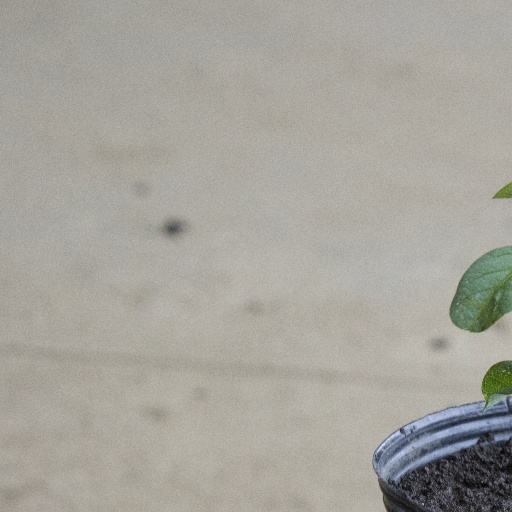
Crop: soybean